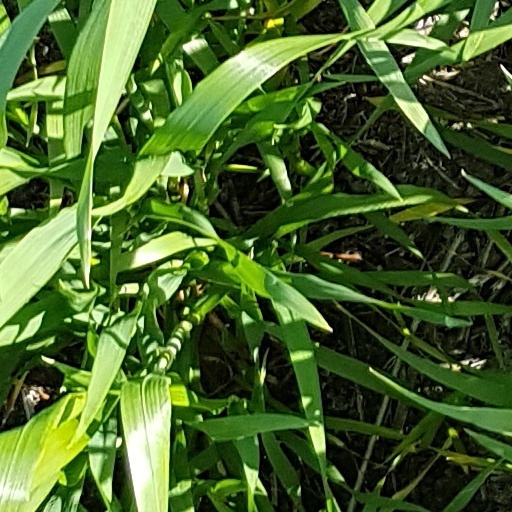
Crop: wheat